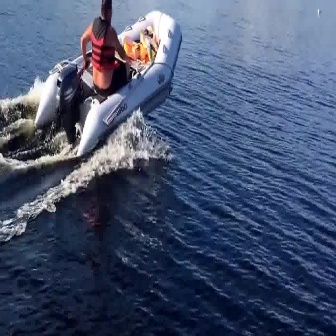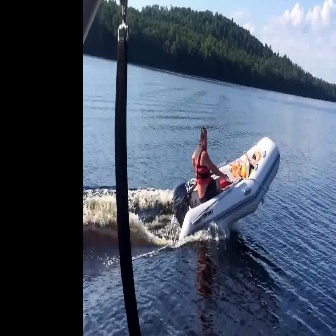
  Please identify the target specified by the bounding box [33,7,181,155] in the first image and locate it in the second image. Return the coordinates in [x_min,y_min,x_max,y_max] format.
Answer: [170,135,279,244]